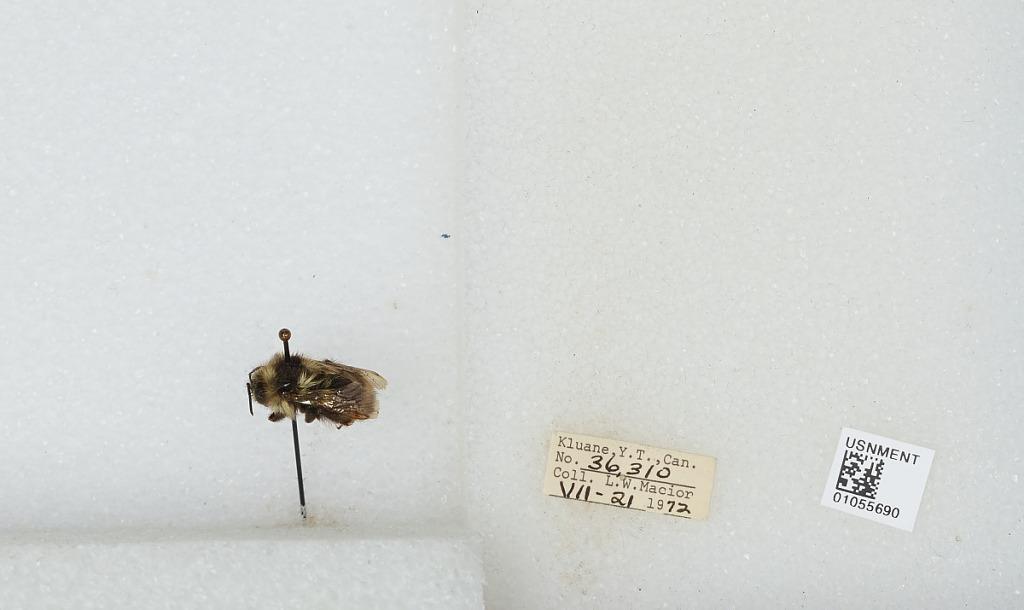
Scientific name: Bombus bifarius nearcticus
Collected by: L. Macior
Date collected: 1972-7-21
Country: Canada
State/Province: Yukon Territory
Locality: Kluane
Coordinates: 60.75, -139.5